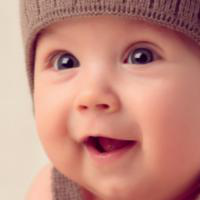
Age group: age 01-10